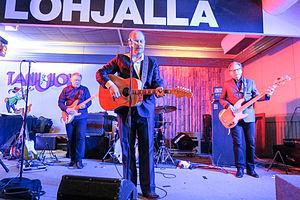
Agents est un groupe de musique finlandais fondé en 1979. Son leader est le guitariste Esa Pulliainen.